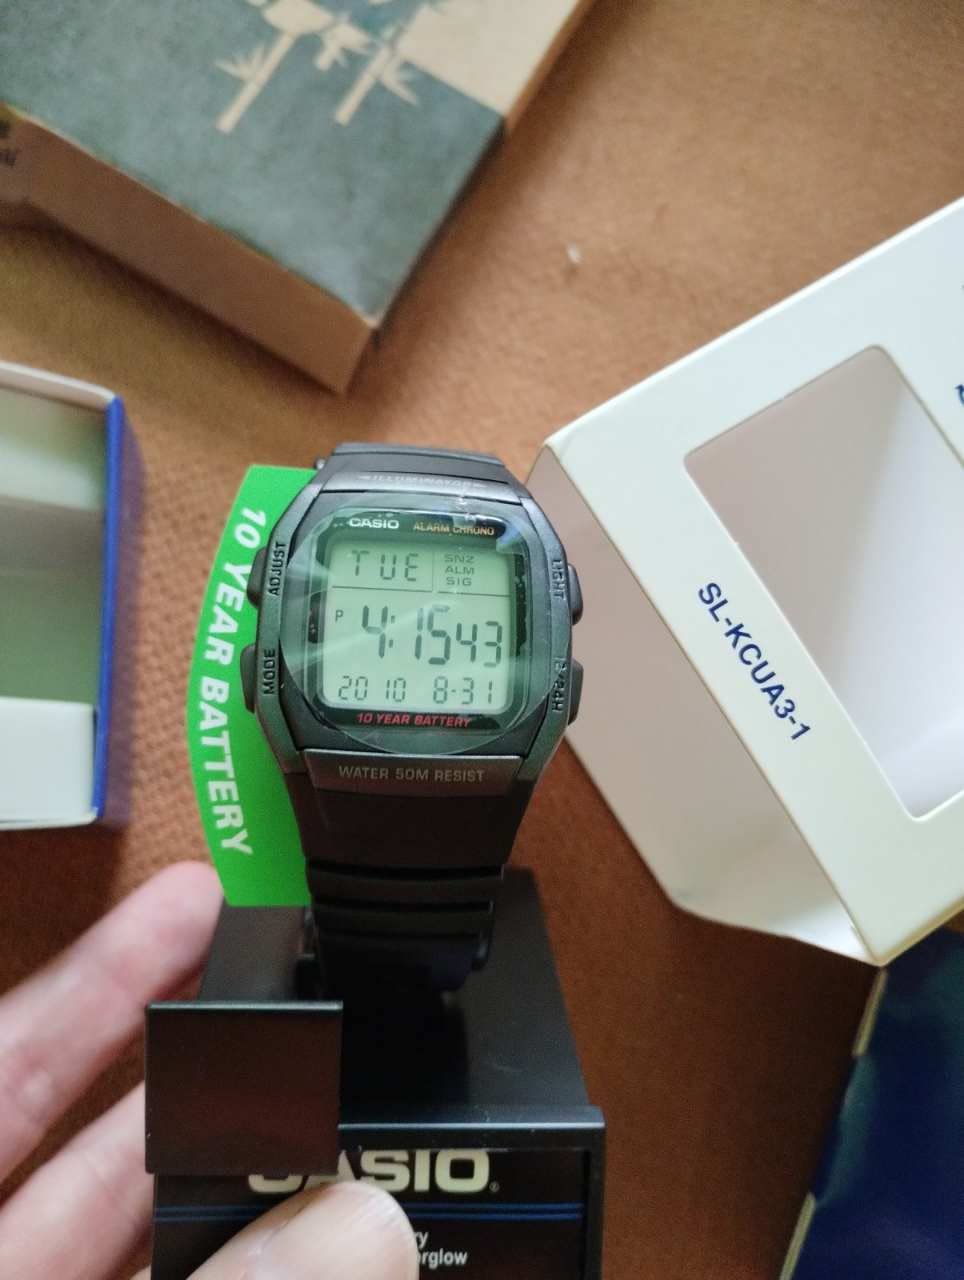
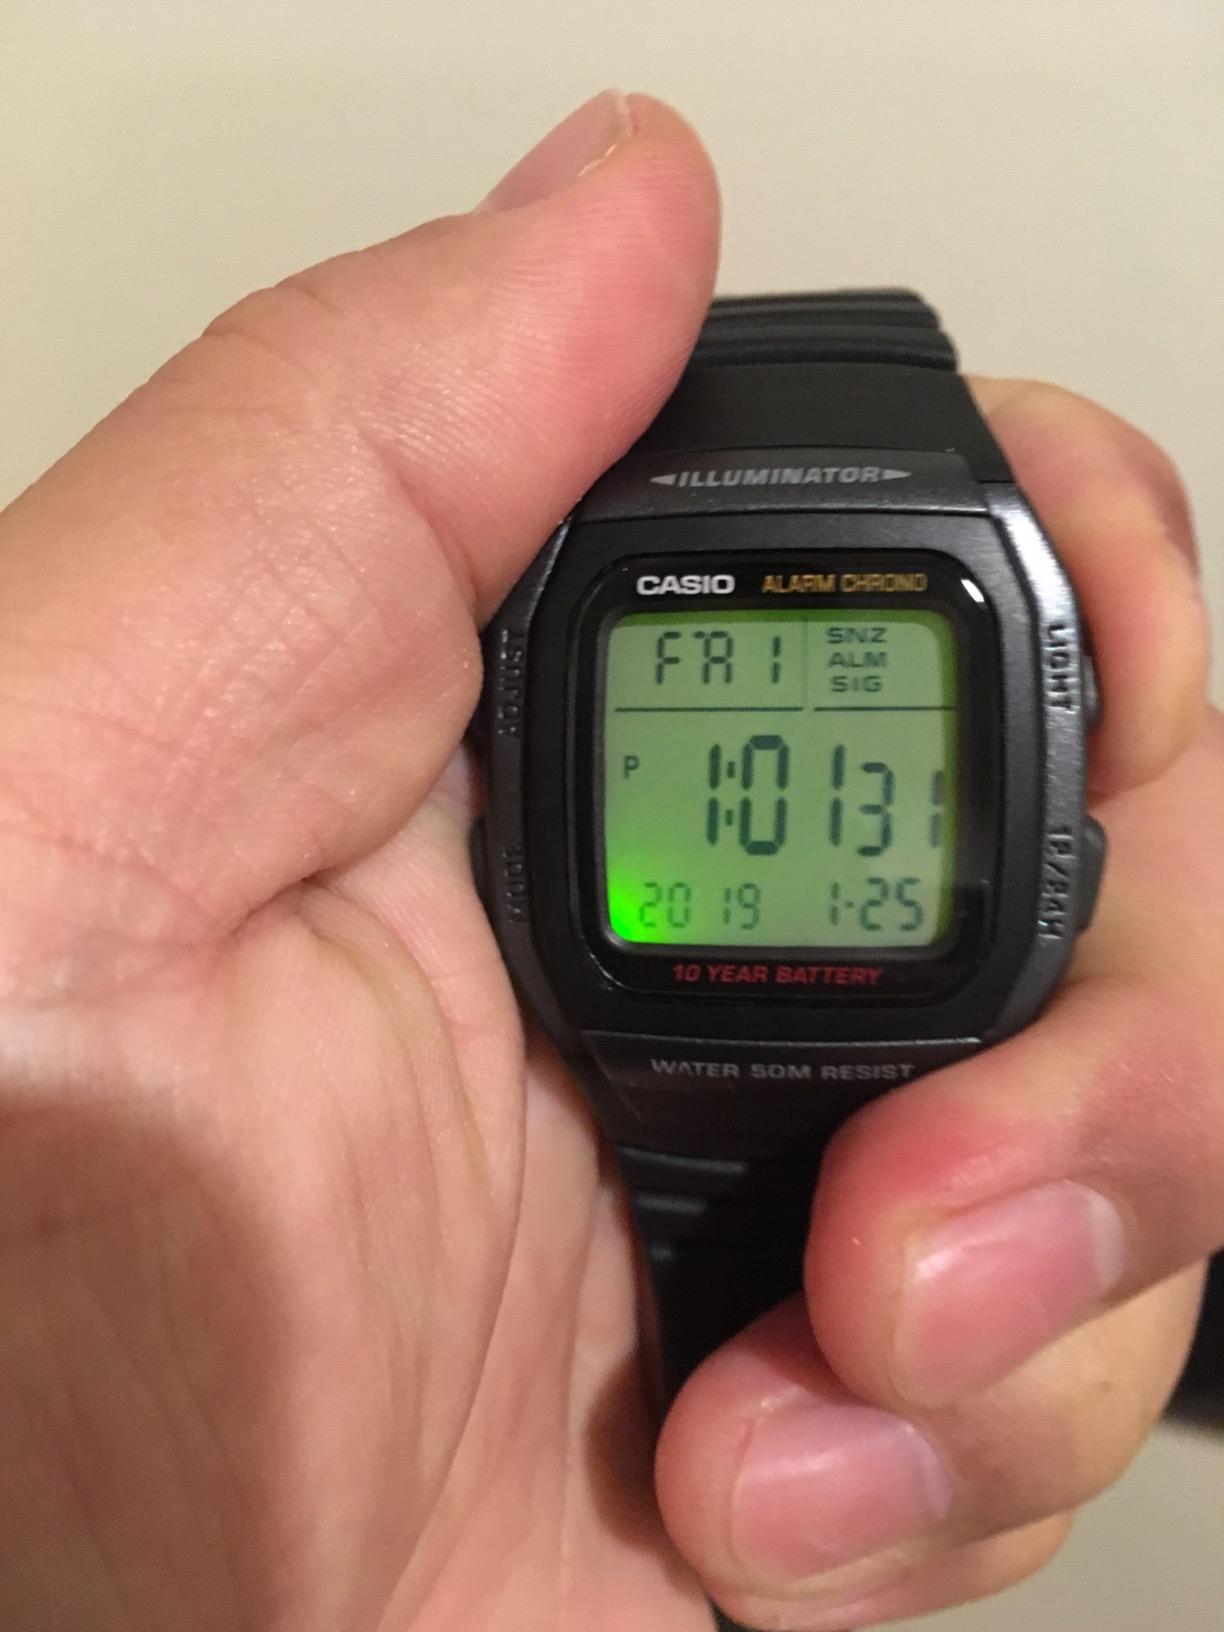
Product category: accessories_watch
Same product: yes